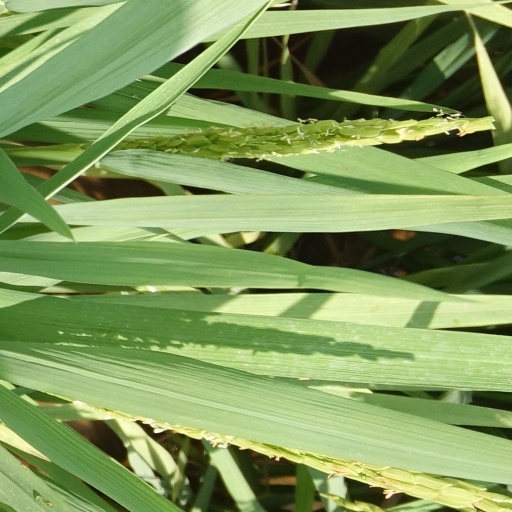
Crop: rice